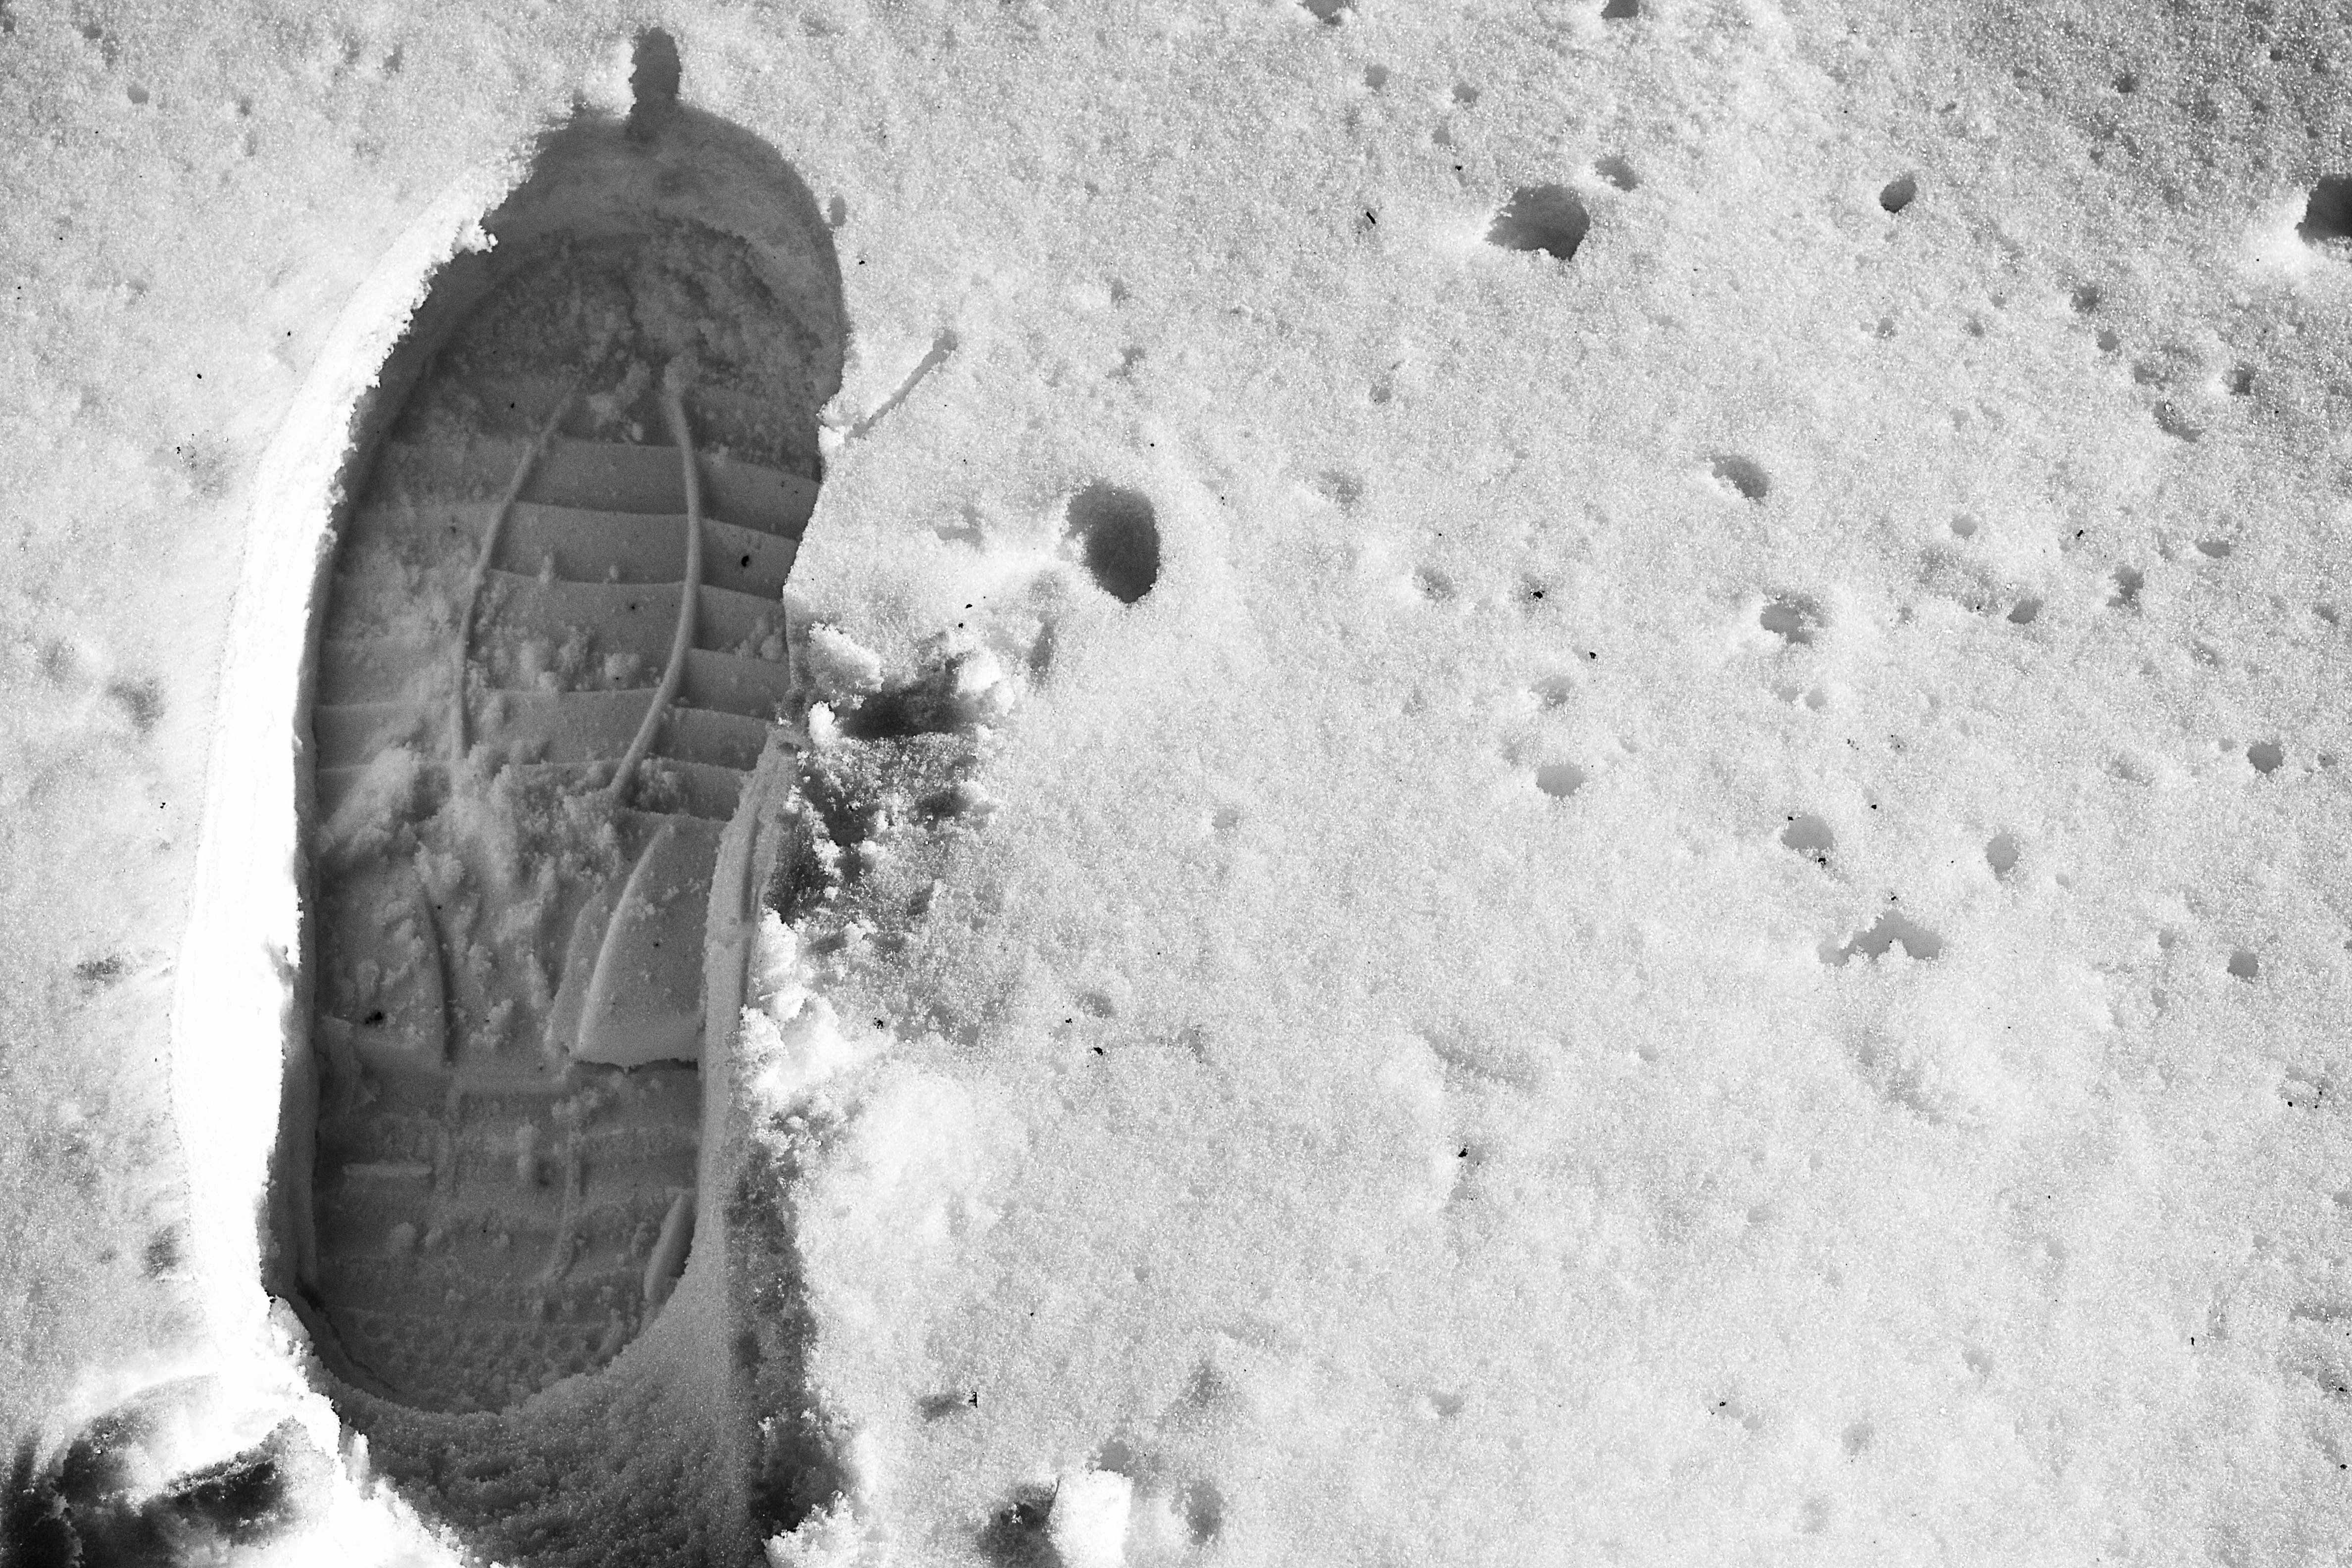
sand, rock, snow, winter, black and white, white, photography, footprint, wall, weather, monochrome, temple, dailyshoot, monochrome photography